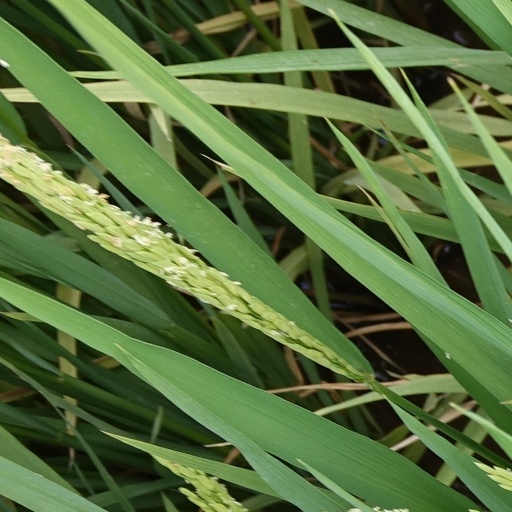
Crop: rice